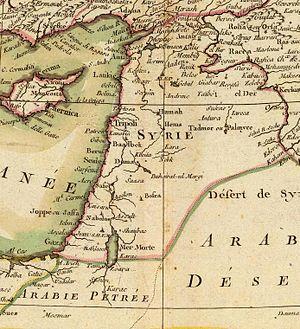
Carte de la Turquie d'Asie. Presque entiere contenant l'Anatolie, la Georgie, l'Armenie, le Curdistan, l'Alge-zira, l'Irak-Arabi, la Syrie &amp